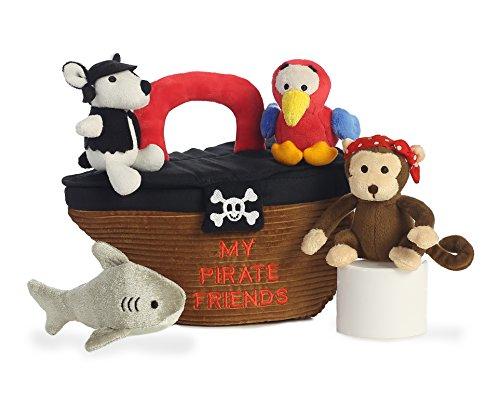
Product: ebba Baby Talk Carrier, My Pirate Ship Playset
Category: Toys & Games | Stuffed Animals & Plush Toys | Stuffed Animals & Teddy Bears
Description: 8" Soft plush carrier with 4 assorted removable plush toys.
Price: $22.03
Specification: ProductDimensions:8x4x5inches|ItemWeight:7.2ounces|ShippingWeight:7.2ounces(Viewshippingratesandpolicies)|DomesticShipping:ItemcanbeshippedwithinU.S.|InternationalShipping:ThisitemcanbeshippedtoselectcountriesoutsideoftheU.S.LearnMore|ASIN:B00SEL08OA|Itemmodelnumber:20807|Manufacturerrecommendedage:6months-15years